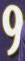
Number: 9